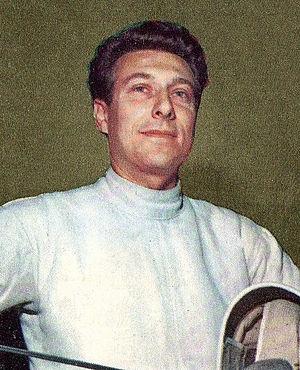
Giuseppe Delfino est un escrimeur italien.